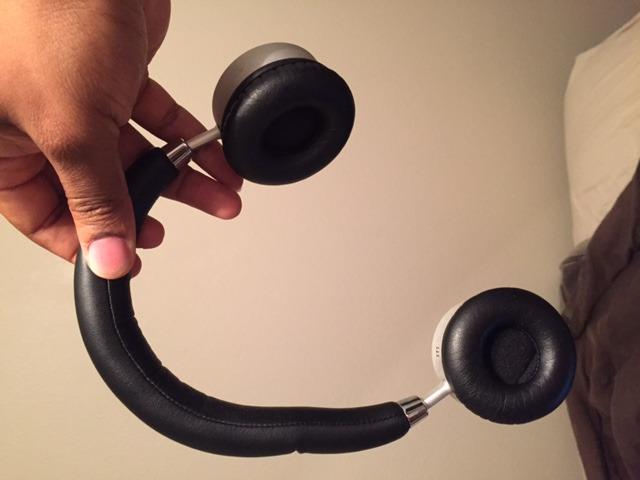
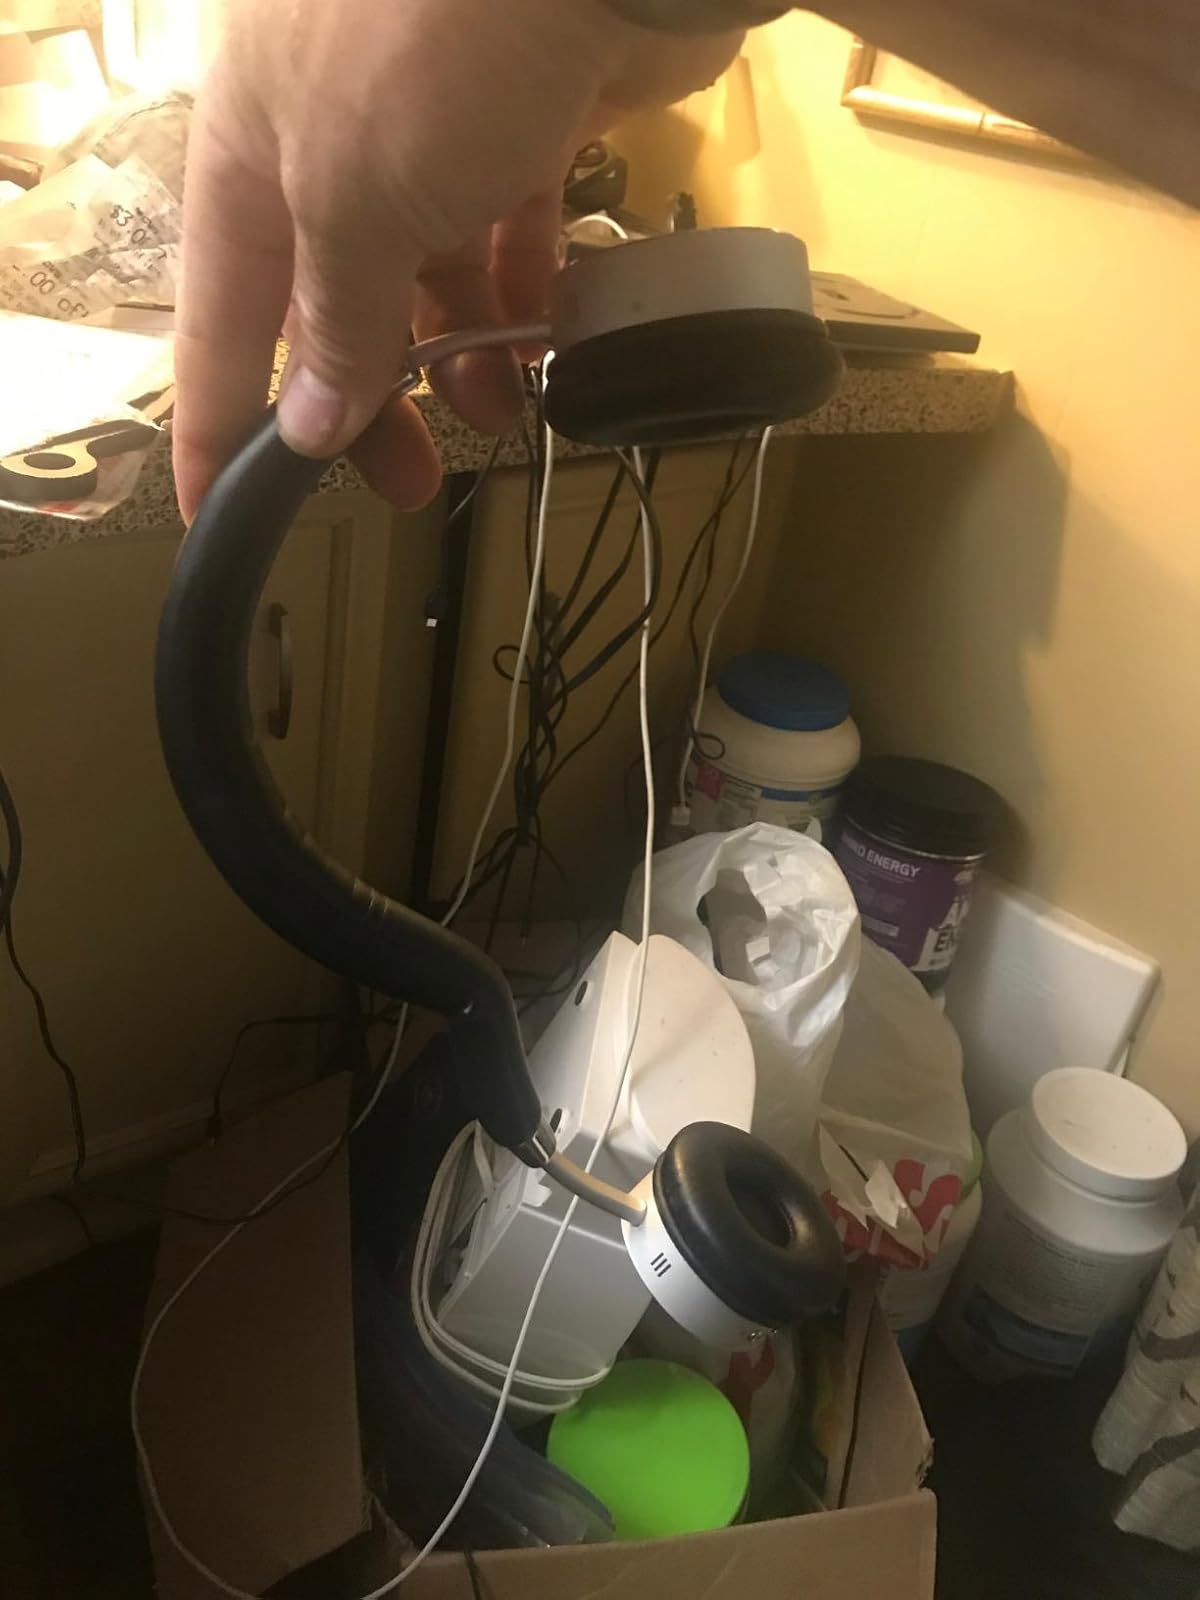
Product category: headphones
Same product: yes